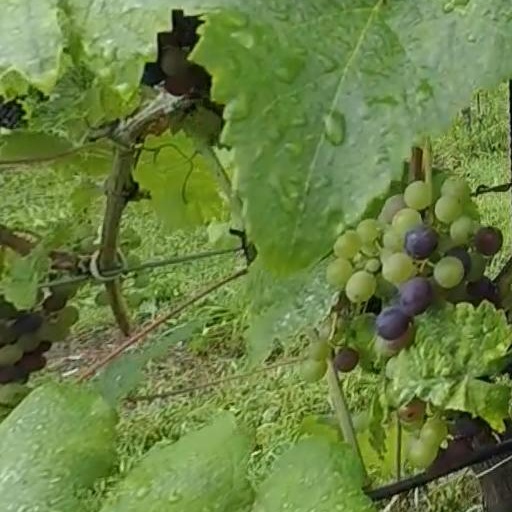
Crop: grape